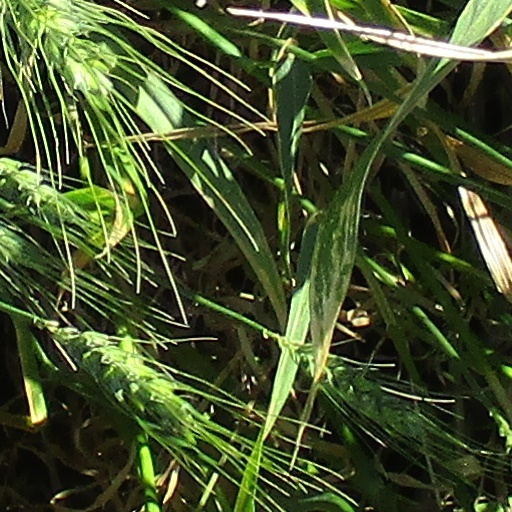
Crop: wheat